Umeyashiki Station (Nara)

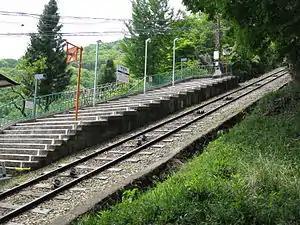
Umeyashiki Station

is a funicular station in Ikoma, Nara Prefecture, Japan.